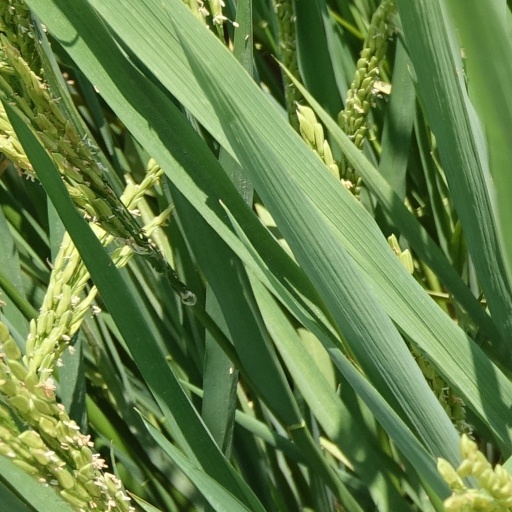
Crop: rice